Bryan Johnson

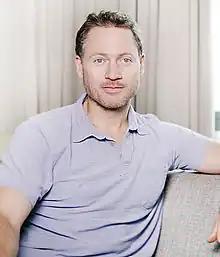
Johnson in 2015

Bryan Johnson (born August 22, 1977) is an American entrepreneur, venture capitalist, writer and author. He is the founder and former CEO of Kernel, a company creating devices that monitor and record brain activity, and OS Fund, a venture capital firm that invests in early-stage science and technology companies.